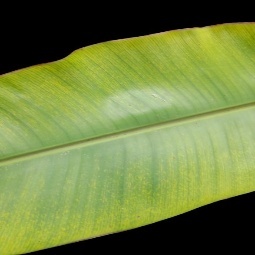
Label: Sulphur